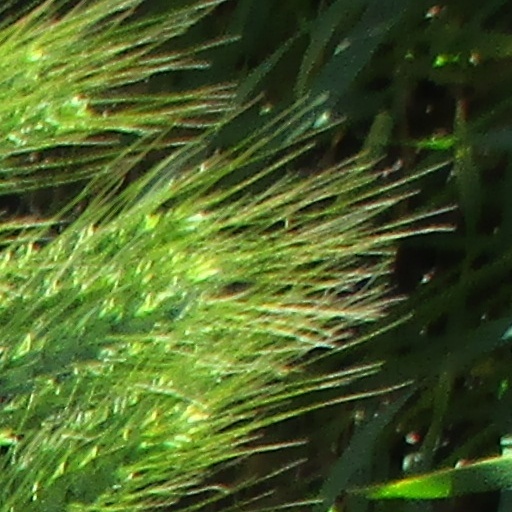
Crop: wheat